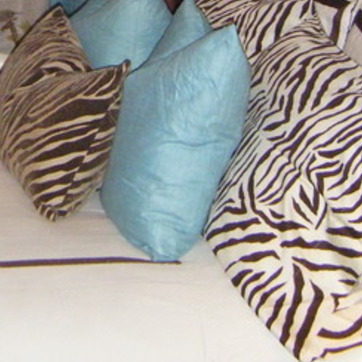
Material: fabric